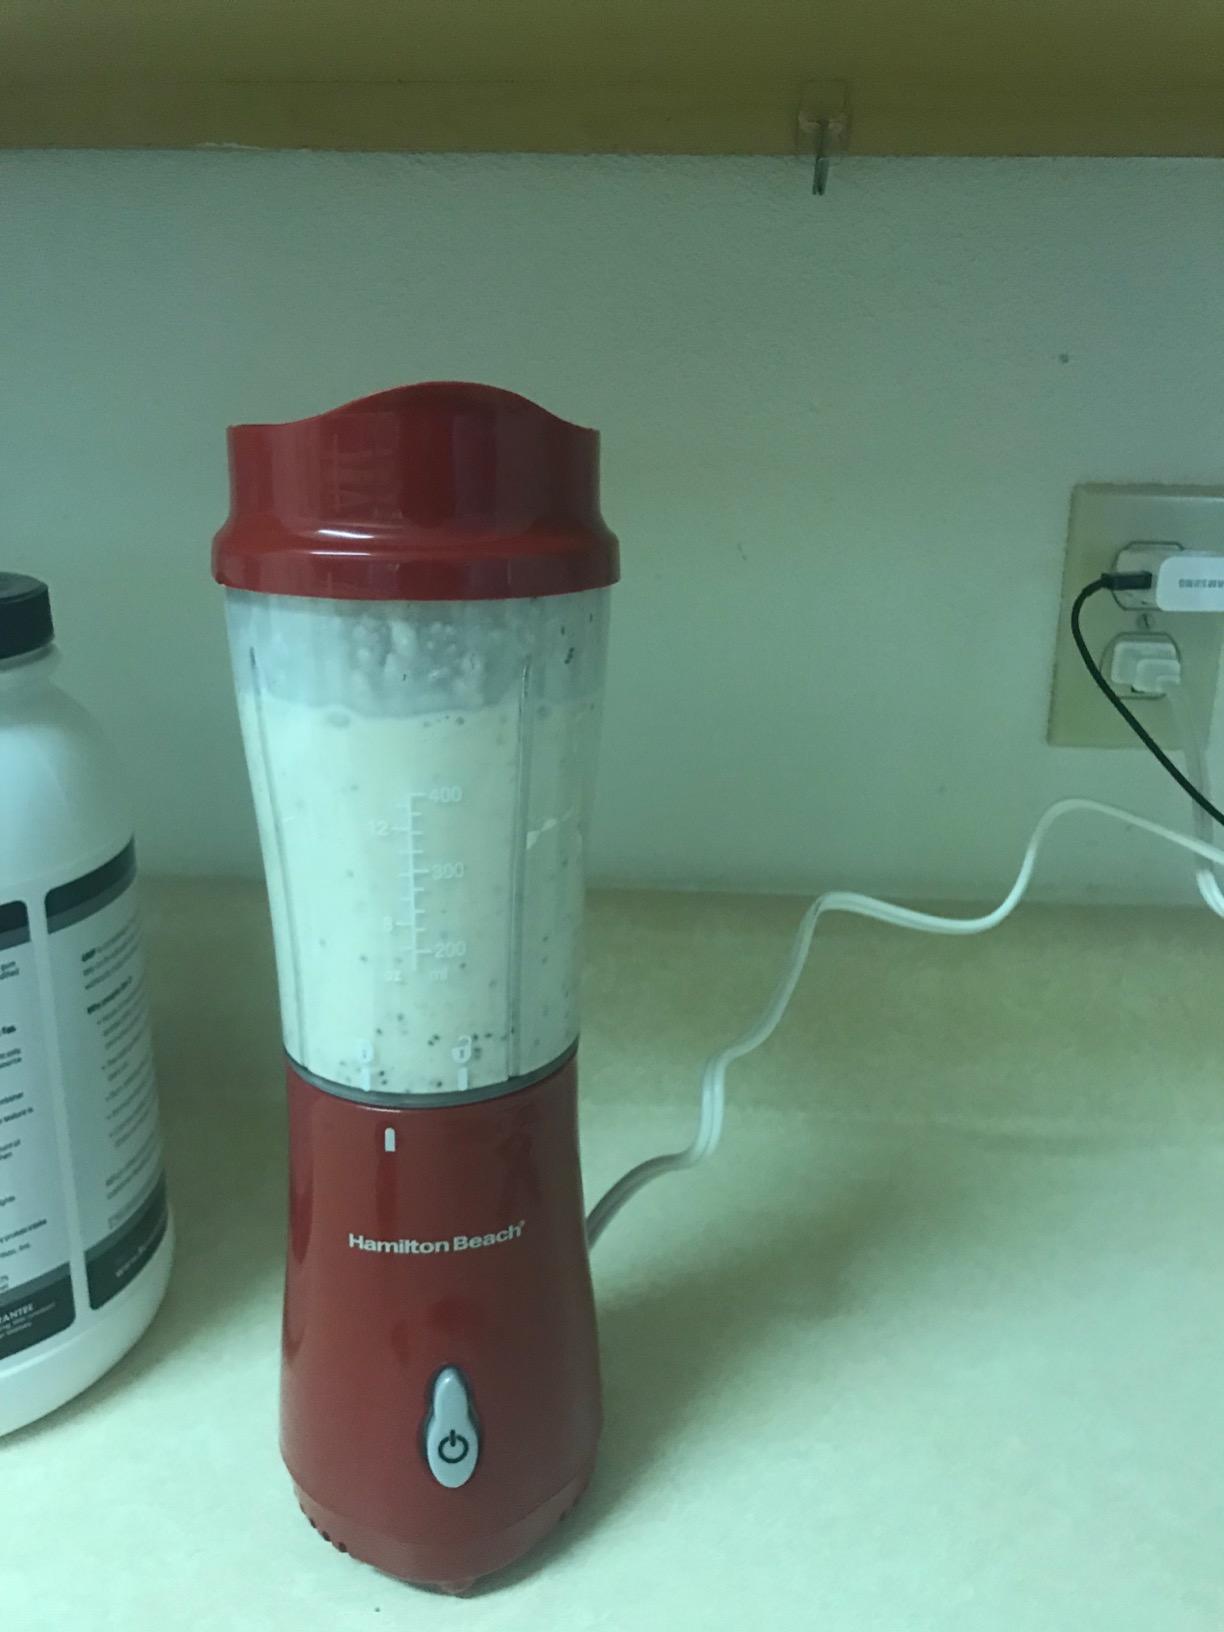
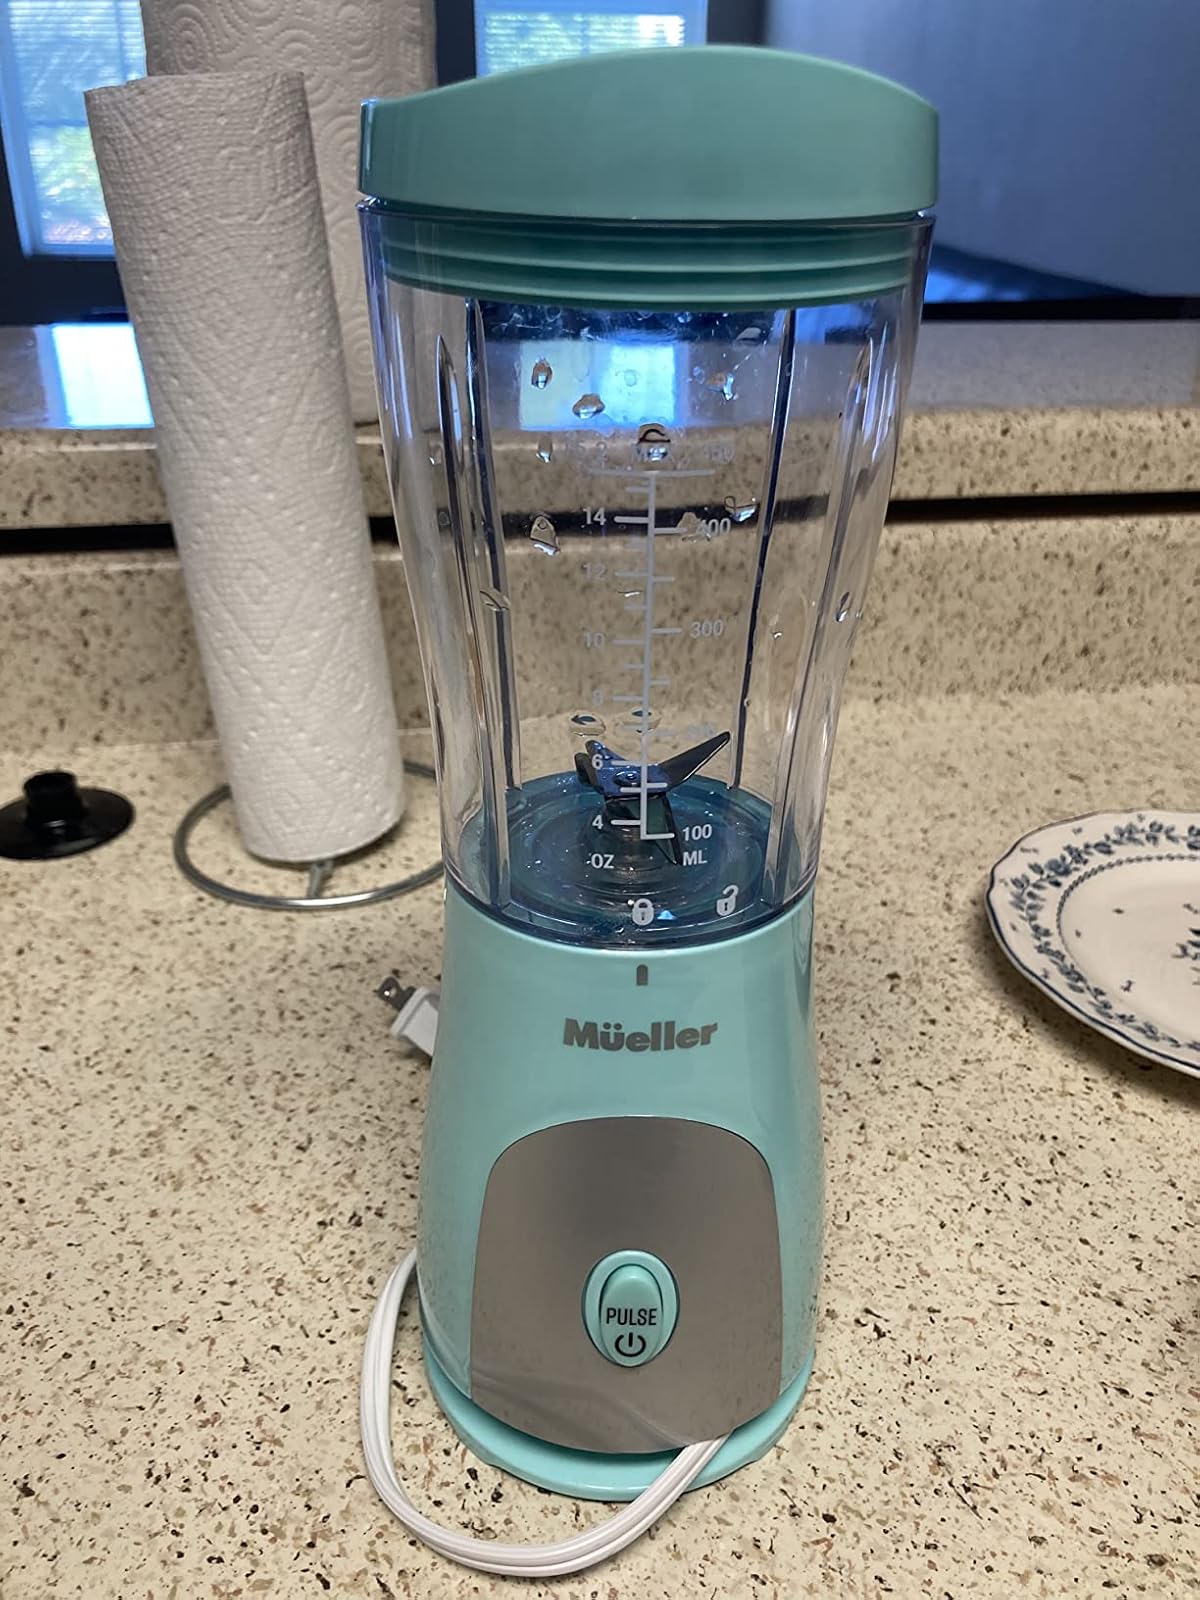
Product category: items_blender
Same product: no